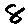
Label: 8